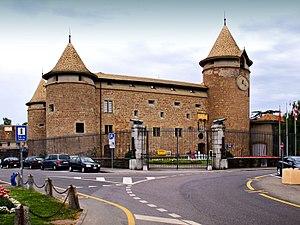
Morges est une commune suisse du canton de Vaud, située au bord du Léman. La ville est le chef-lieu du district de Morges, qui se trouve être la limite occidentale de l'agglomération lausannoise, aussi nommée agglomération Lausanne-Morges. En 2018, la ville comptait 15 725 habitants, ce qui en fait la huitième commune du canton de Vaud, en nombre d'habitants. Celle de son aire urbaine atteignait 49 193 habitants en 2014. Morges se démarque principalement par sa culture, très développée, notamment grâce à l'organisation de la fête de la tulipe, et par son histoire, qui commence il y a près de 5 000 ans, sur les berges du lac.